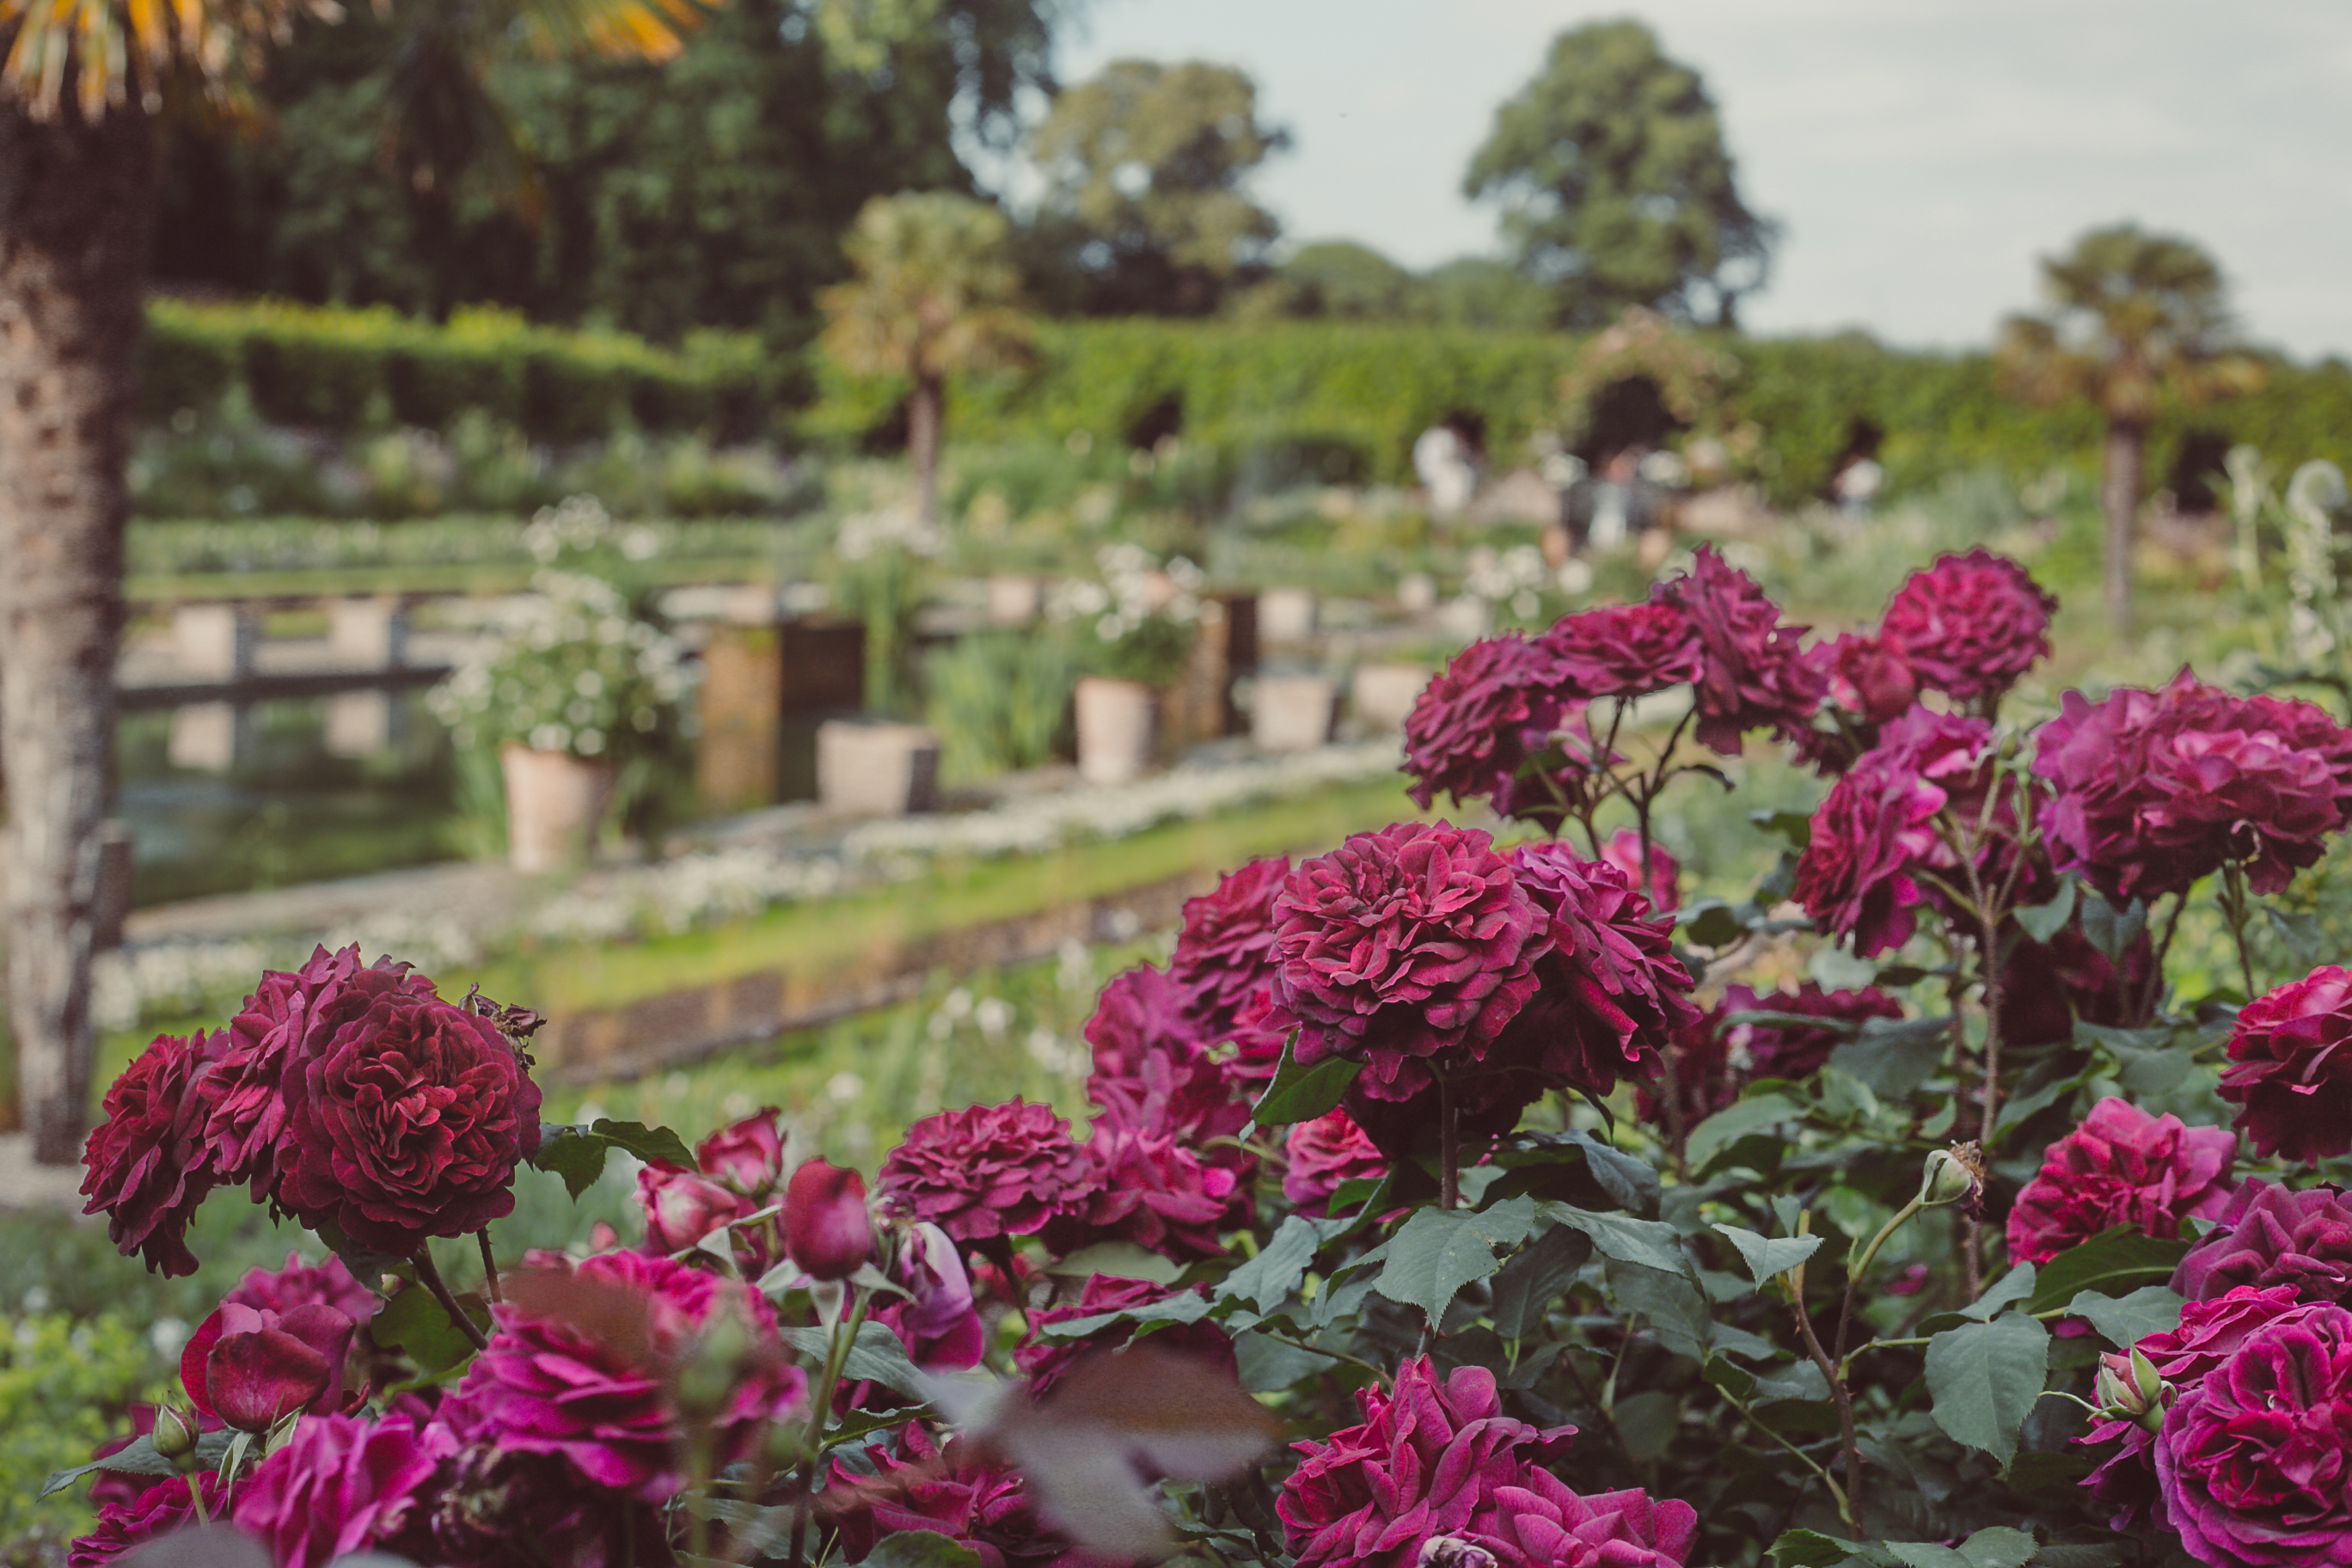
flower, rose, spring, perennial, pink, color, colour, flowering plant, plant, purple, garden, magenta, botany, shrub, petal, annual plant, botanical garden, landscaping, groundcover, hydrangea, herbaceous plant, subshrub, cornales, pink family, verbena, perennial plant, geranium